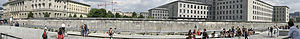
Topographie des Terrors / Udstillinger / Permanente udstillinger
Sektion af Mureni juli 2012; udsigt fra museumsindgangen
Topographie des Terrors er et udendørs og indendørs historiemuseum i Berlin, Tyskland. Museet er placeret på Niederkirchnerstrasse, tidligere Prinz-Albrecht-Strasse, på stedet for bygninger, der under naziregimet fra 1933 til 1945 var SS- og RSHA’s hovedkvarter samt hovedkvarteret for Sicherheitspolizei, SD, Einsatzgruppen og Gestapo.